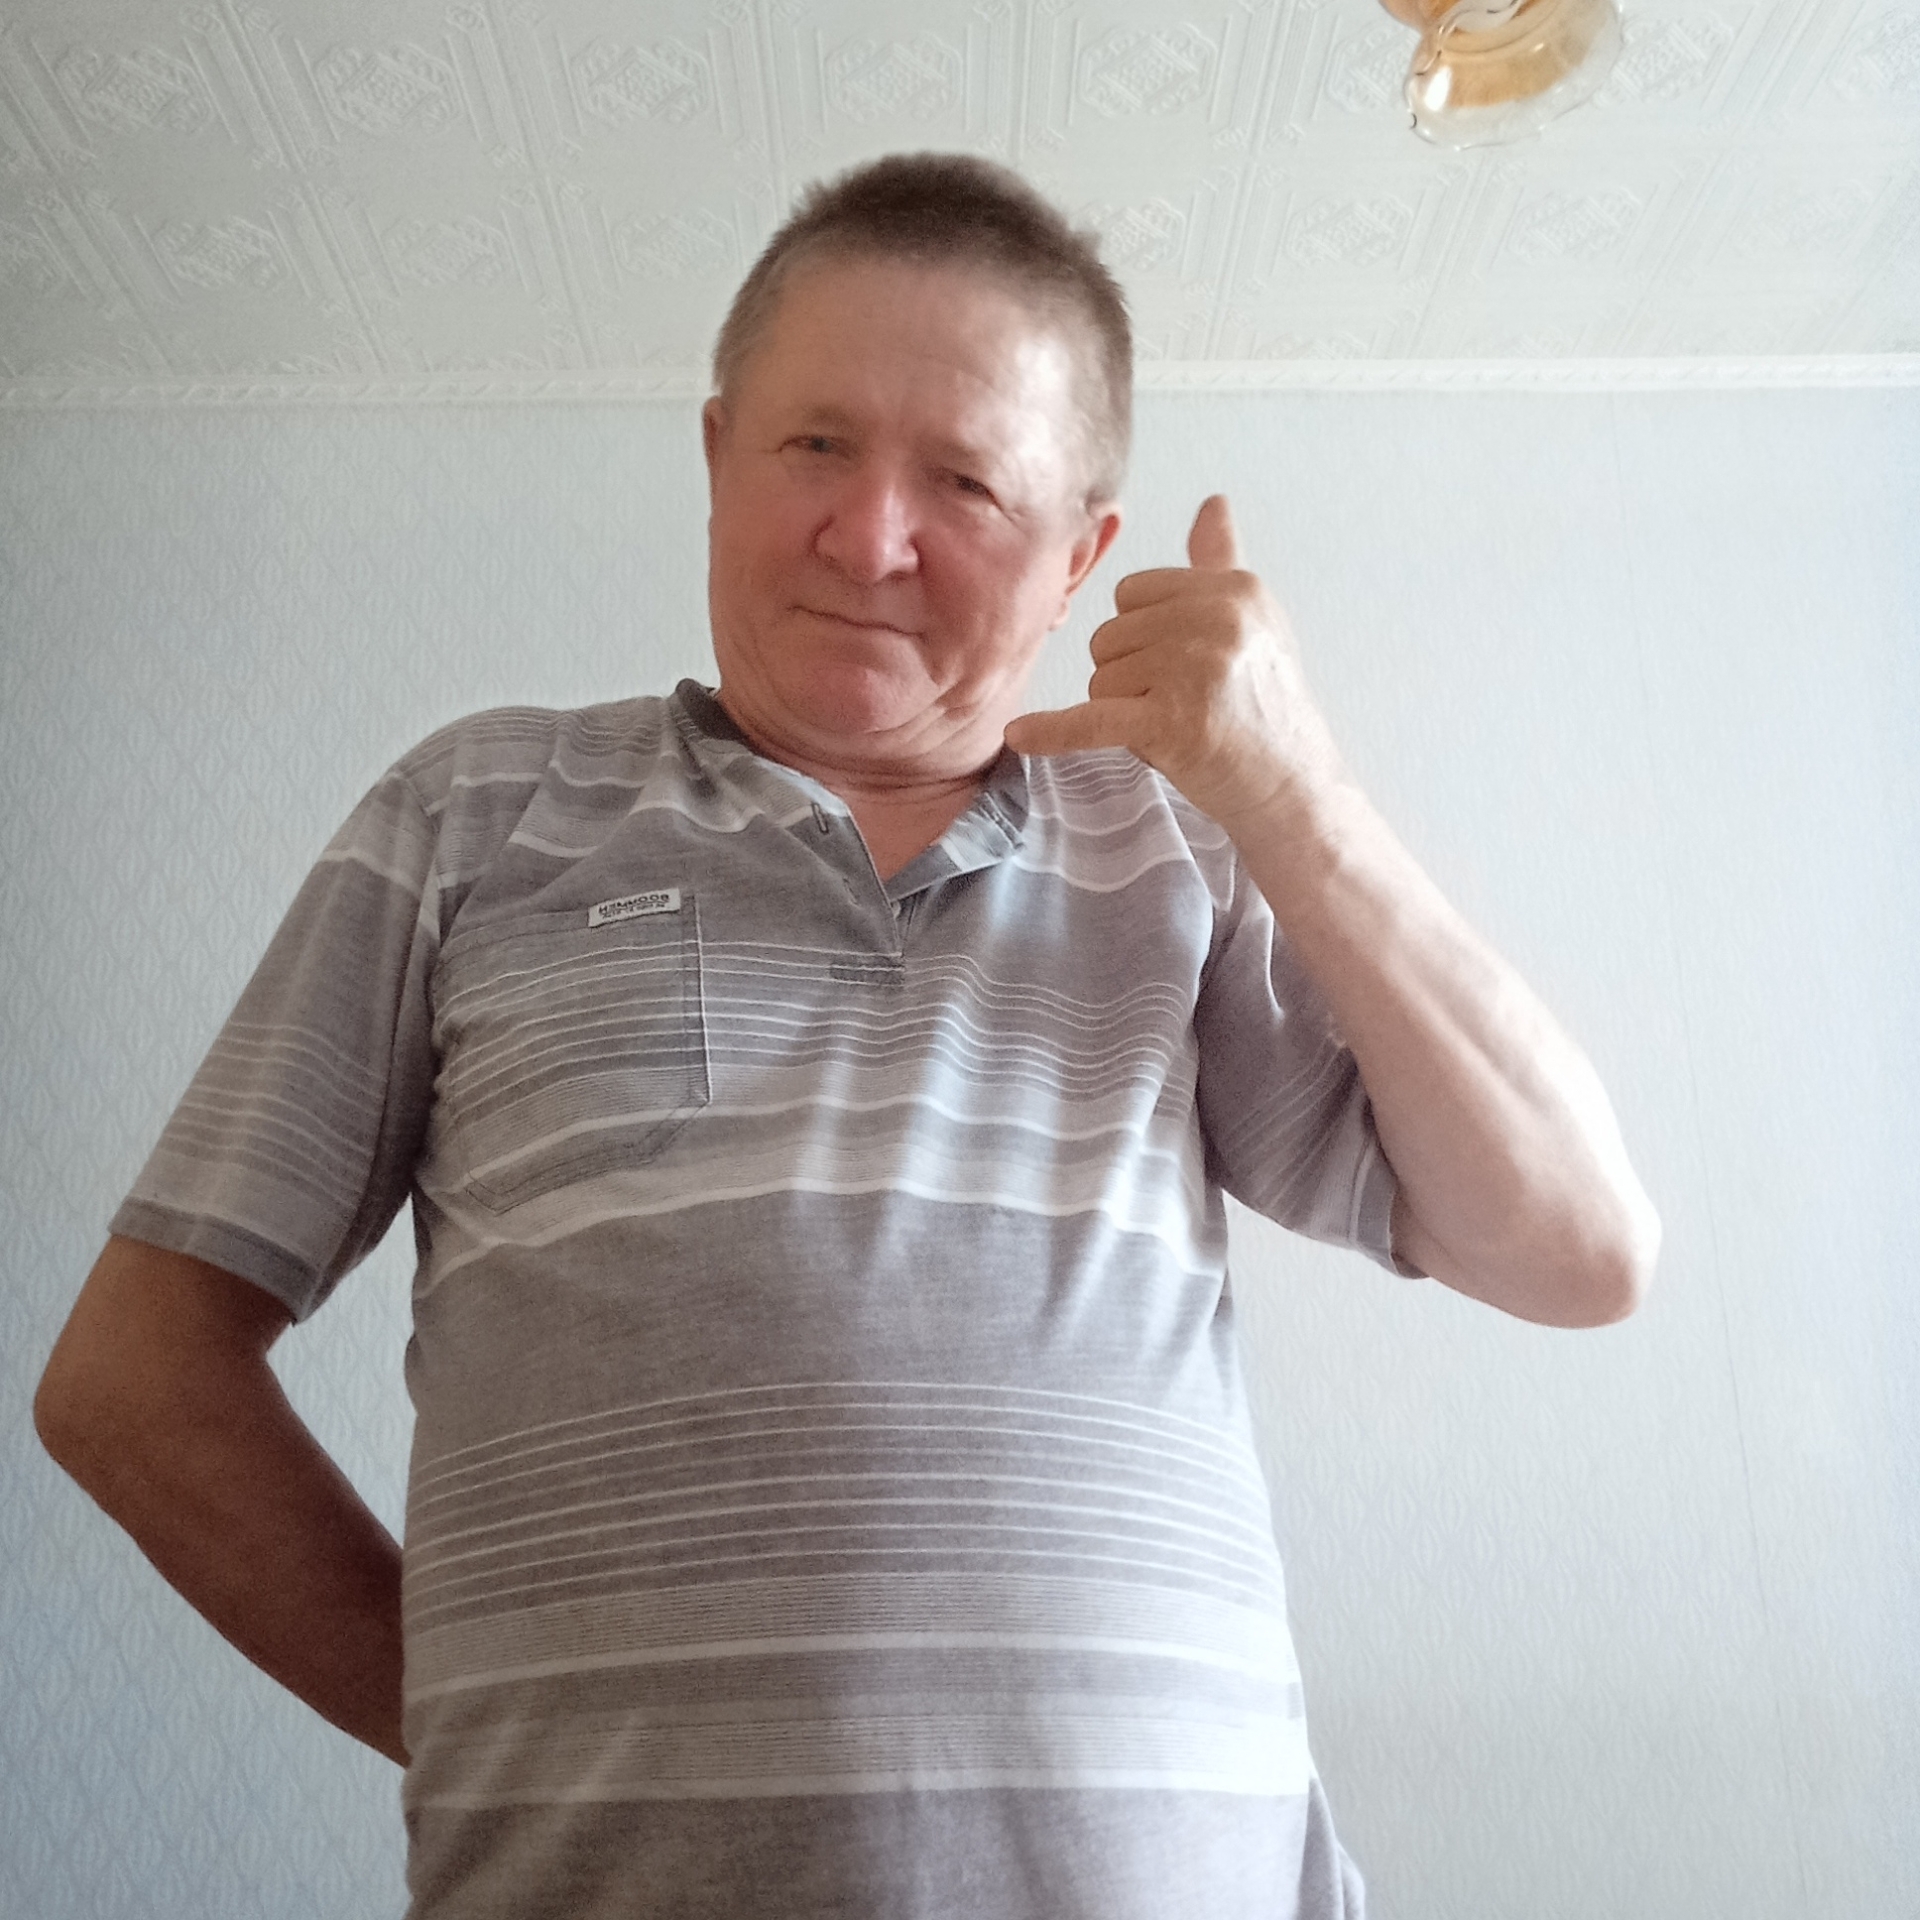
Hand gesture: call